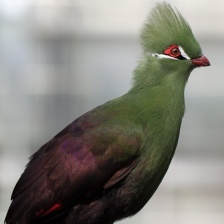
Species: GUINEA TURACO
Scientific name: TAURACO PERSA